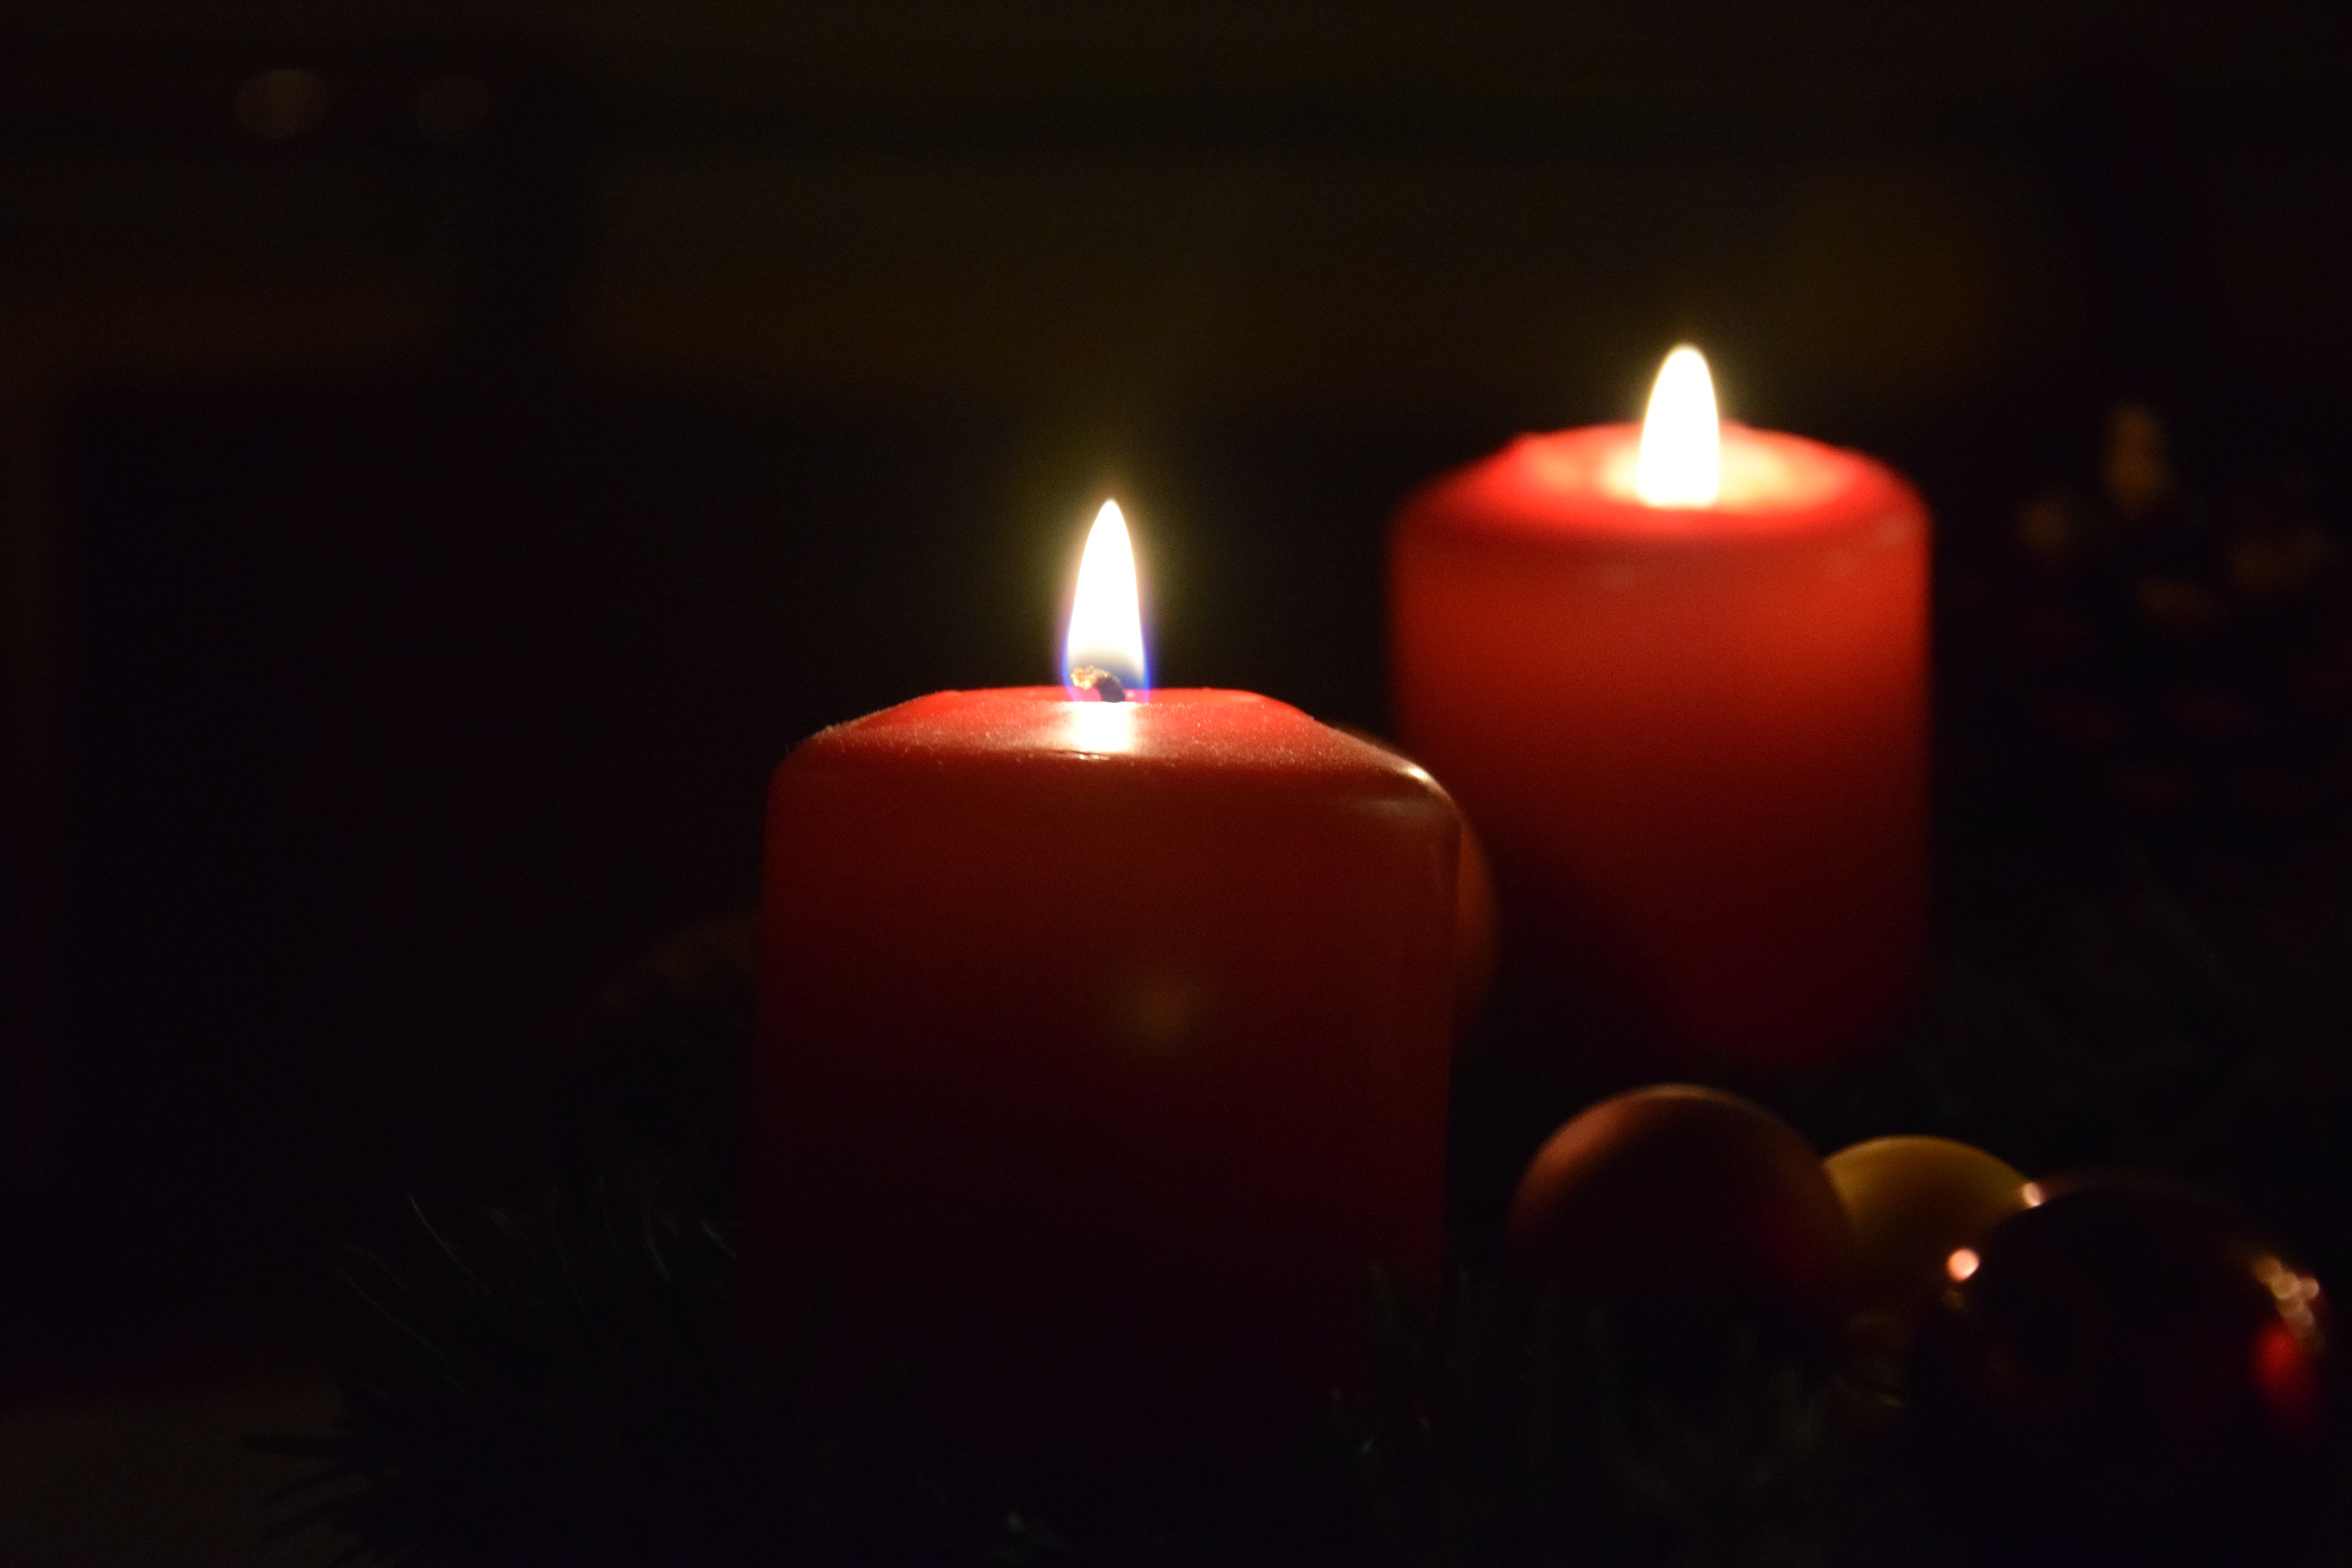
winter, light, petal, red, darkness, candle, christmas, lighting, decor, advent, christmas decoration, candlelight, flameless candle